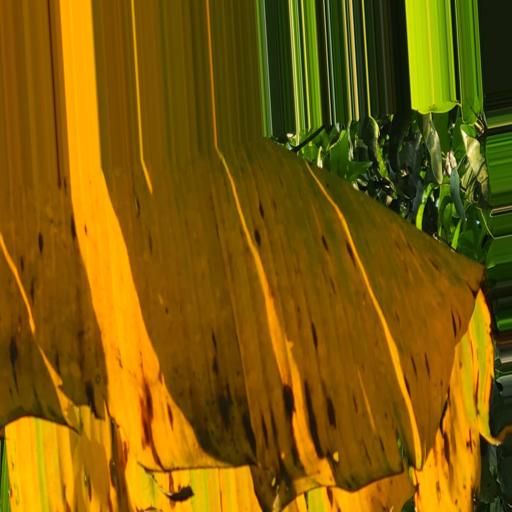
Label: panama_disease